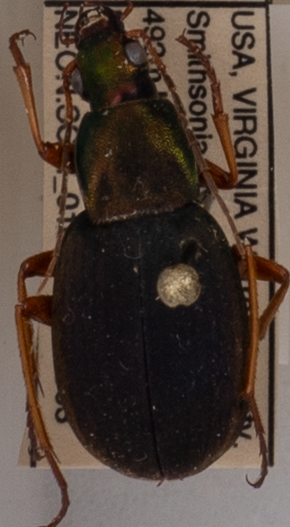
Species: Chlaenius aestivus
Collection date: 2021-06-03
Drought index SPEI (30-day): -1.532
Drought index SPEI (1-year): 0.072
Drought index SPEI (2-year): -0.24